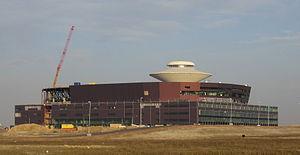
La Malmö Arena ou Hyllie Arena est une salle omnisports située à Malmö en Suède.